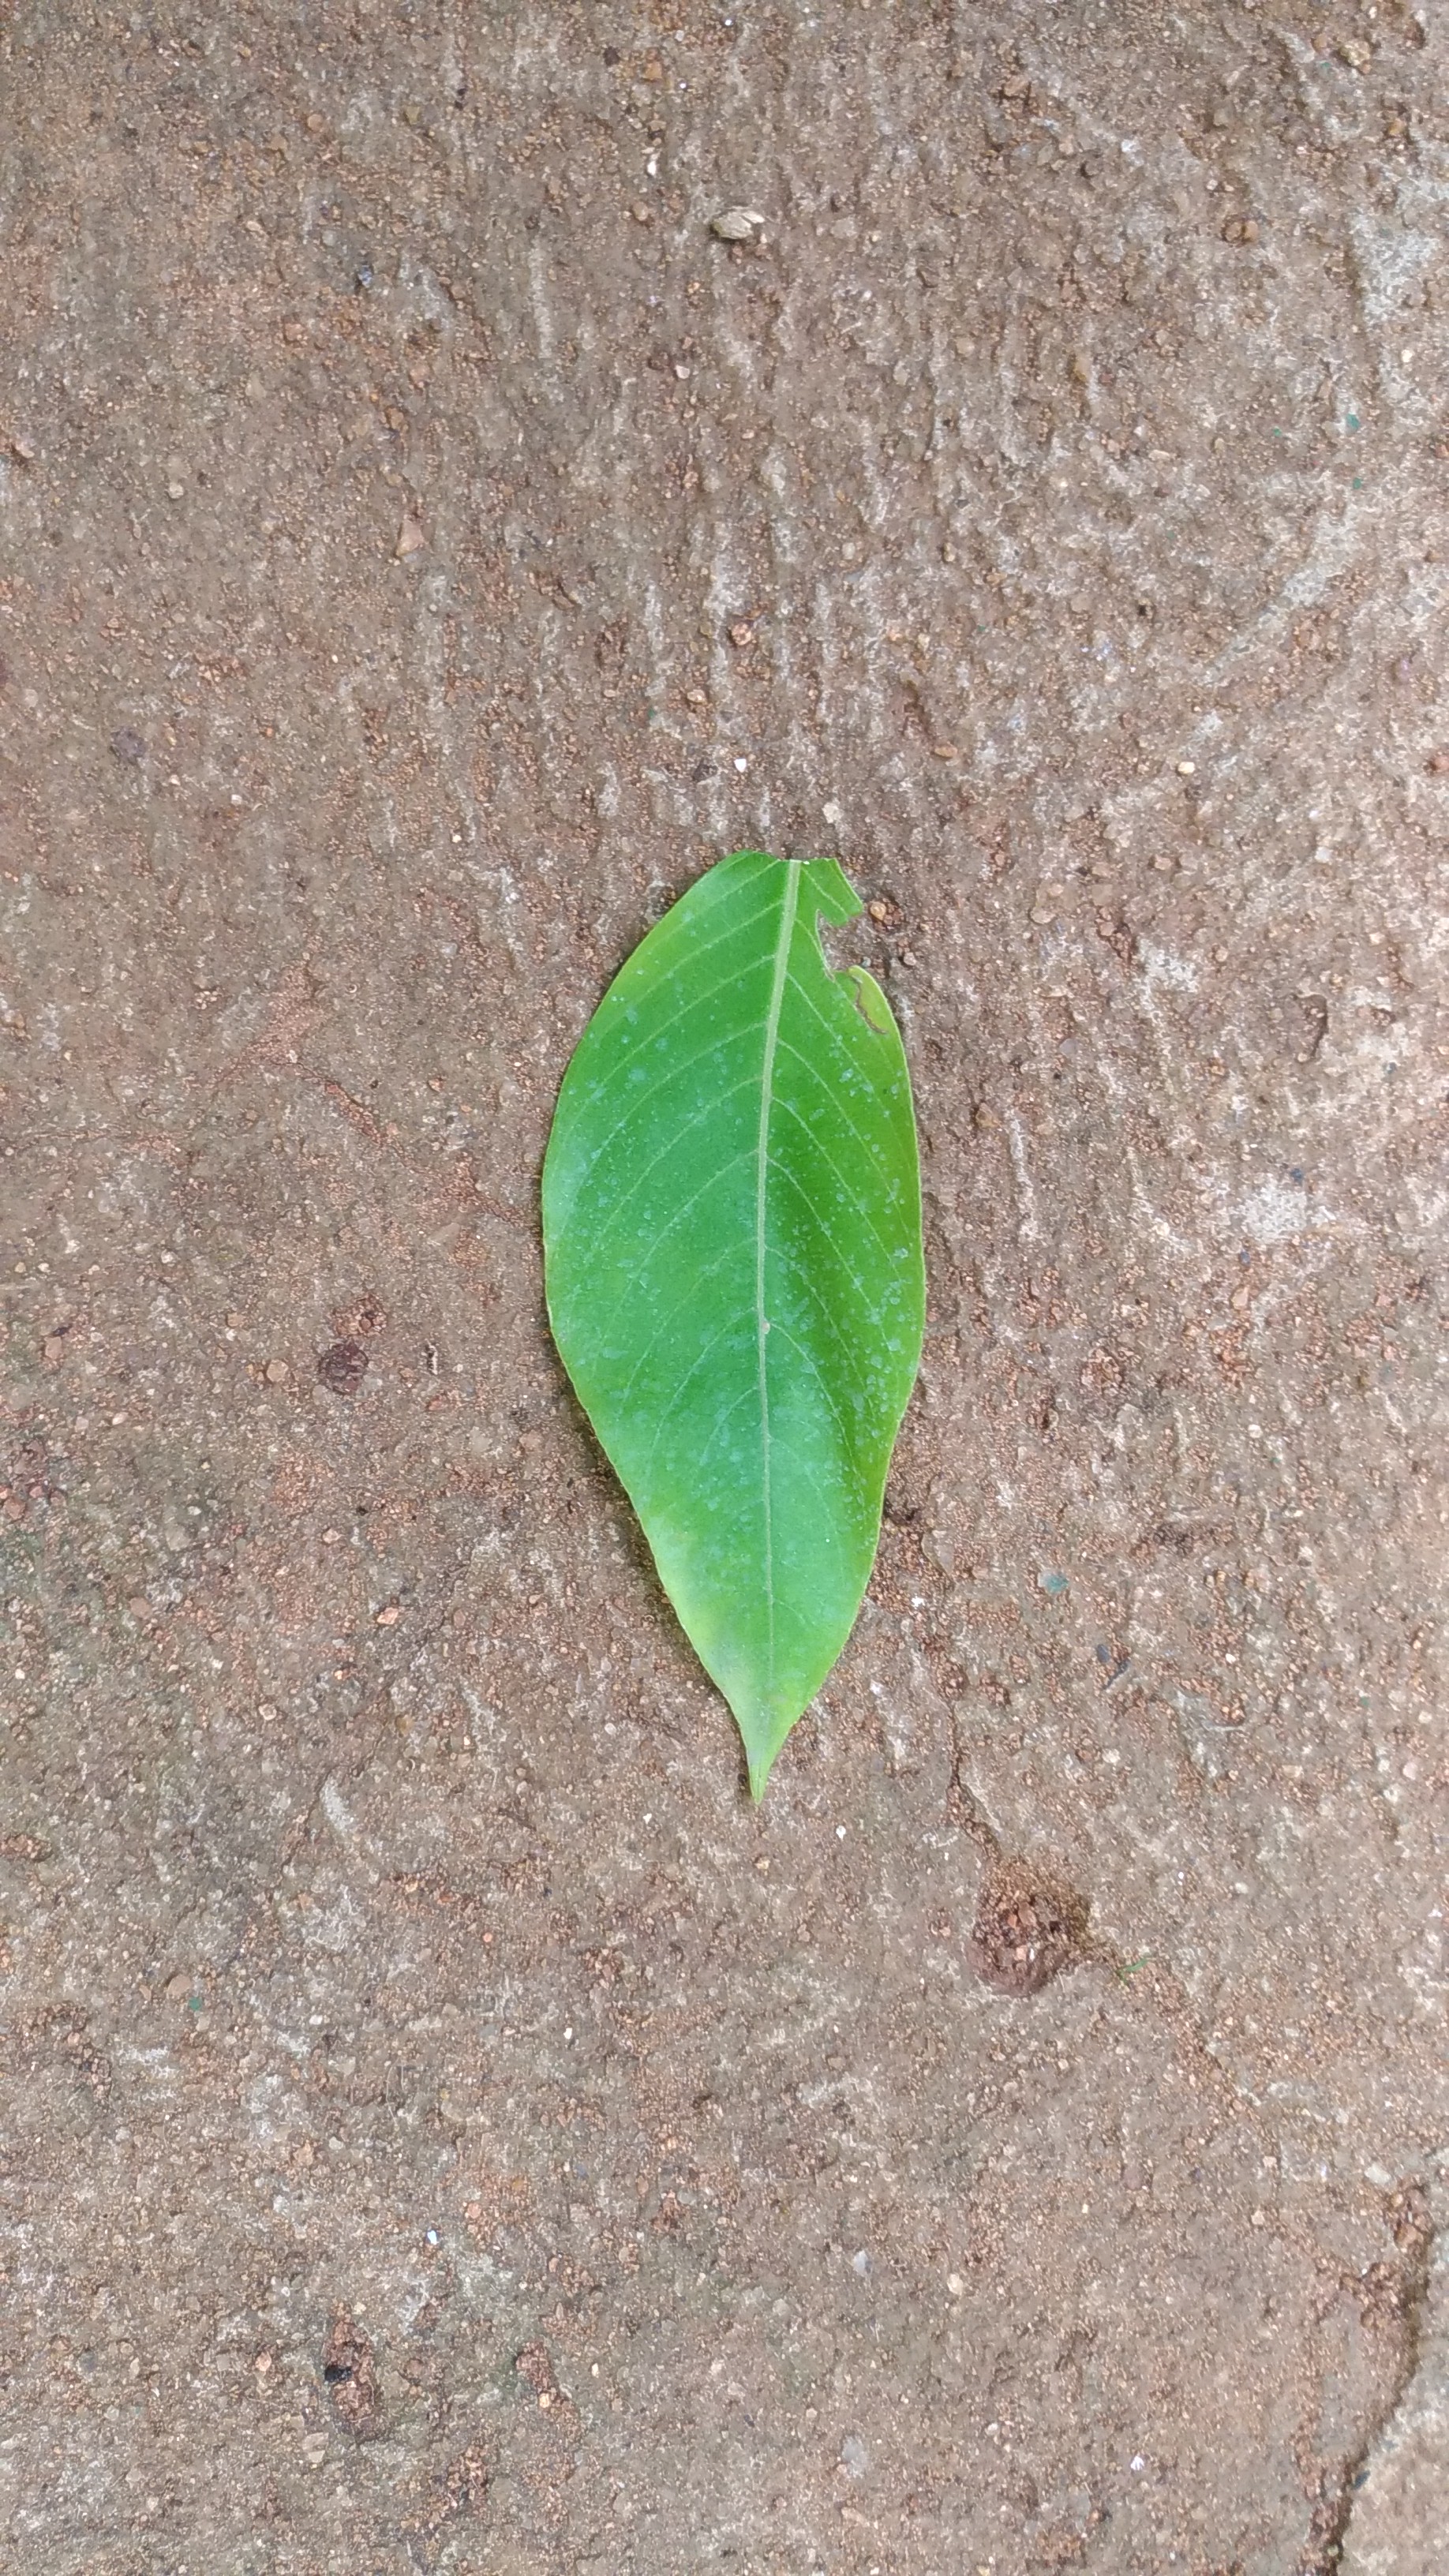
Plant: Malabar_Nut